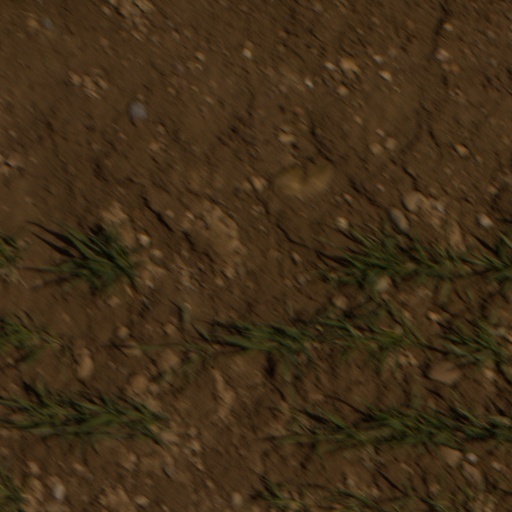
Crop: wheat